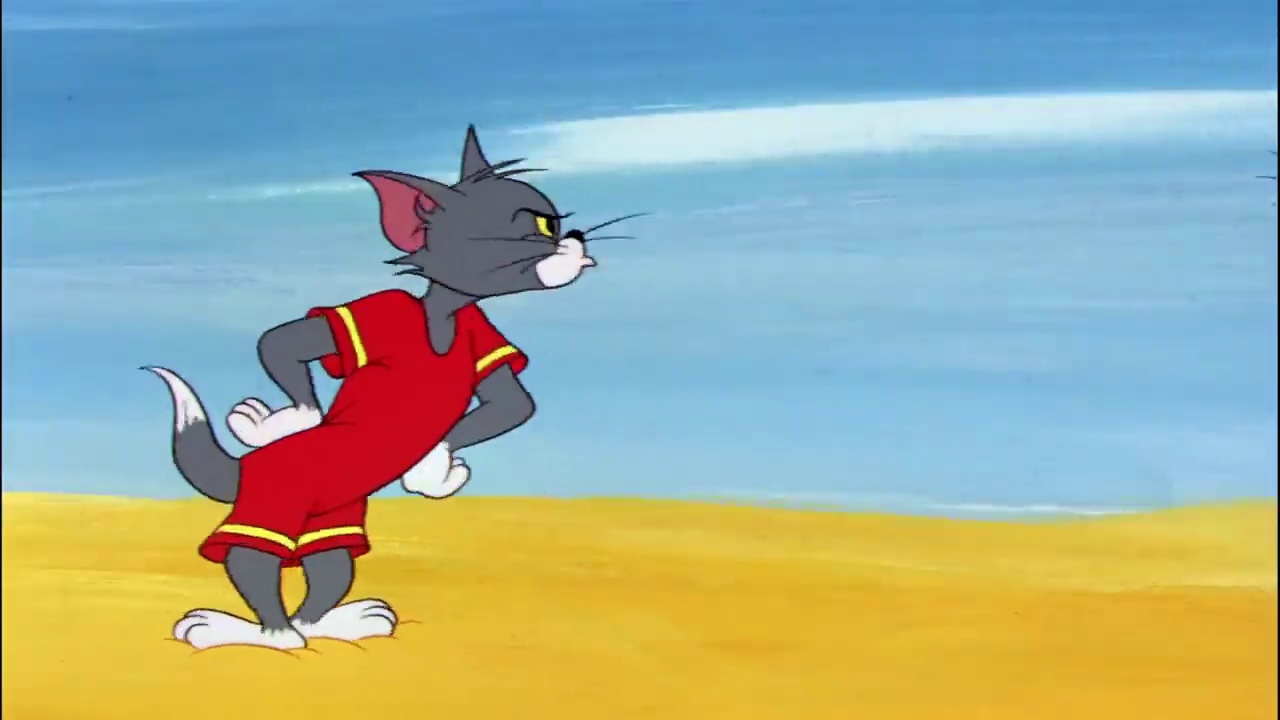
Portrait style: Cartoon Portrait